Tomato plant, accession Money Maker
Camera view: horizontal (90 deg, fisheye); turntable rotation: 270 degrees
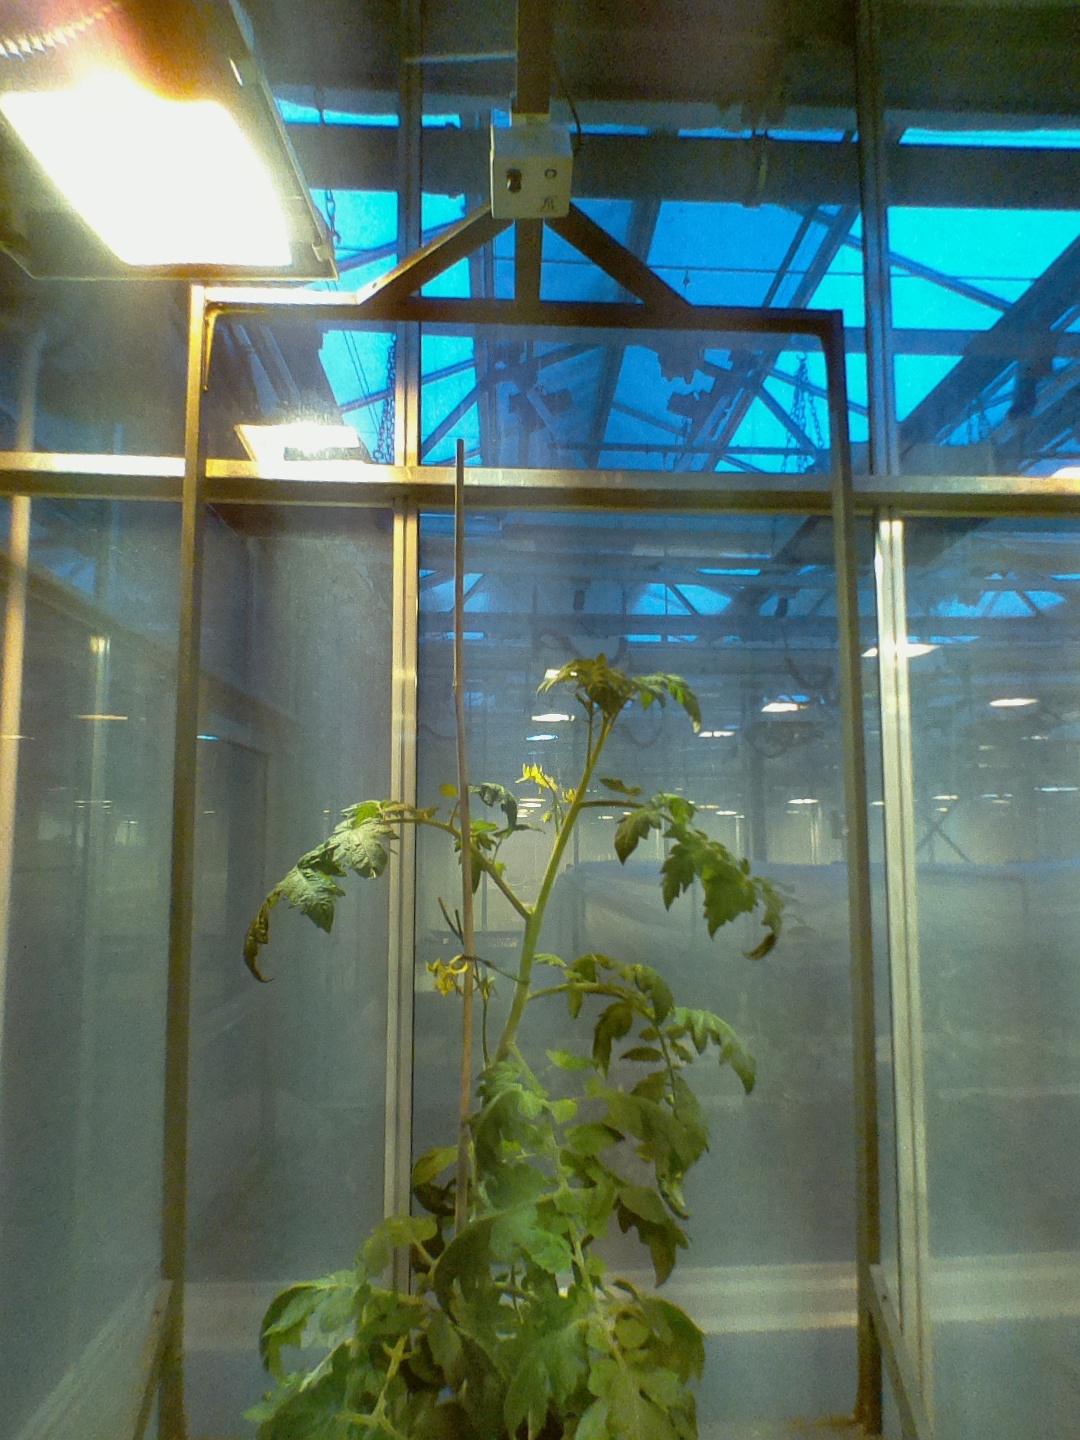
BBCH growth stage 68: Full flowering, 80%-90% of flowers open, more petals falling